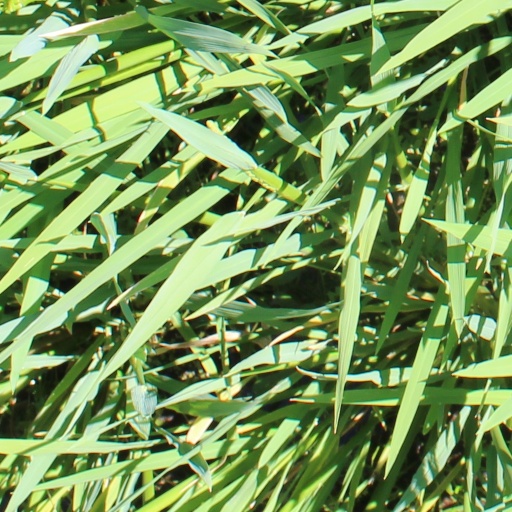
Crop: rice